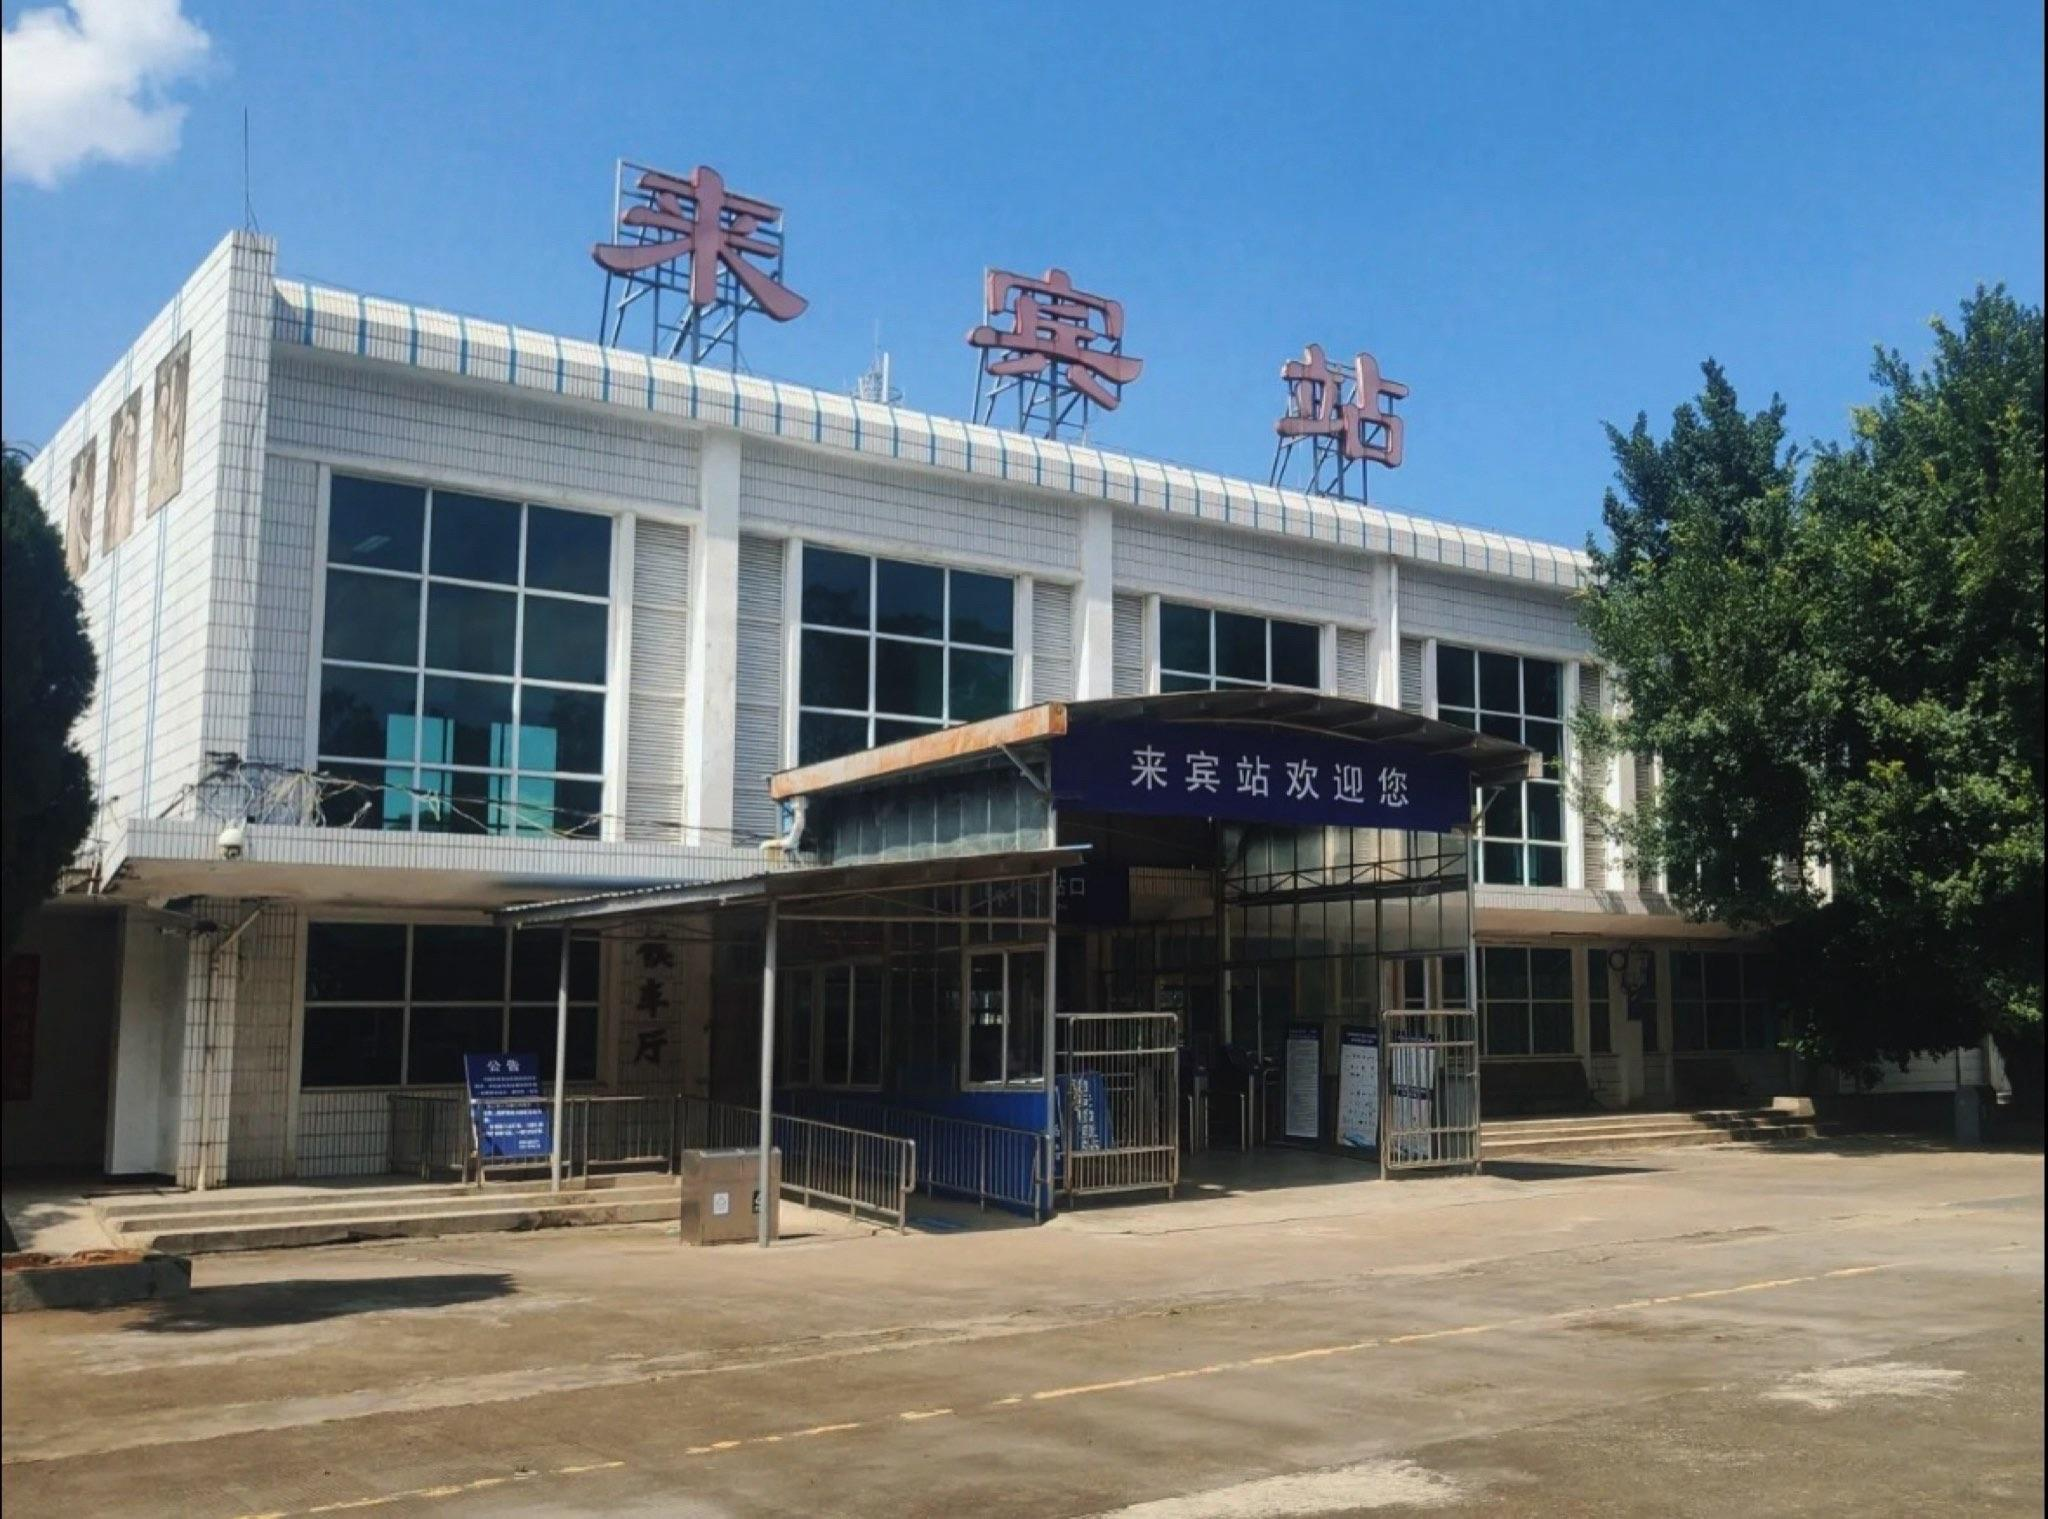
地标名称：来宾站
所在城市：来宾市·兴宾区